Volkswagen Touran

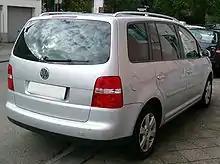
Pre-facelift Volkswagen Touran

Announced back in August 2002, the Touran, whose production started in December 2002 and sales commenced in 2003, is the first Volkswagen MPV based on a Golf platform, more precisely the first vehicle on PQ35 platform. It joined Volkswagen's existing MPV line up that included the Sharan and Caravelle (Volkswagen Bus).